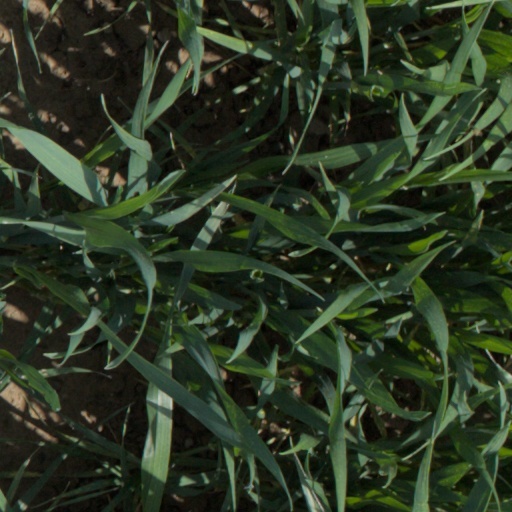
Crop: wheat